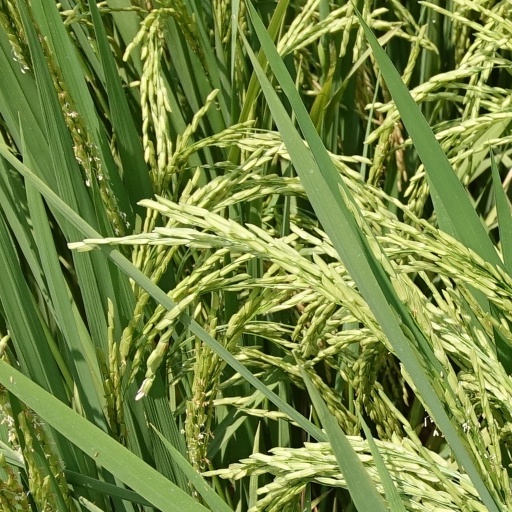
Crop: rice